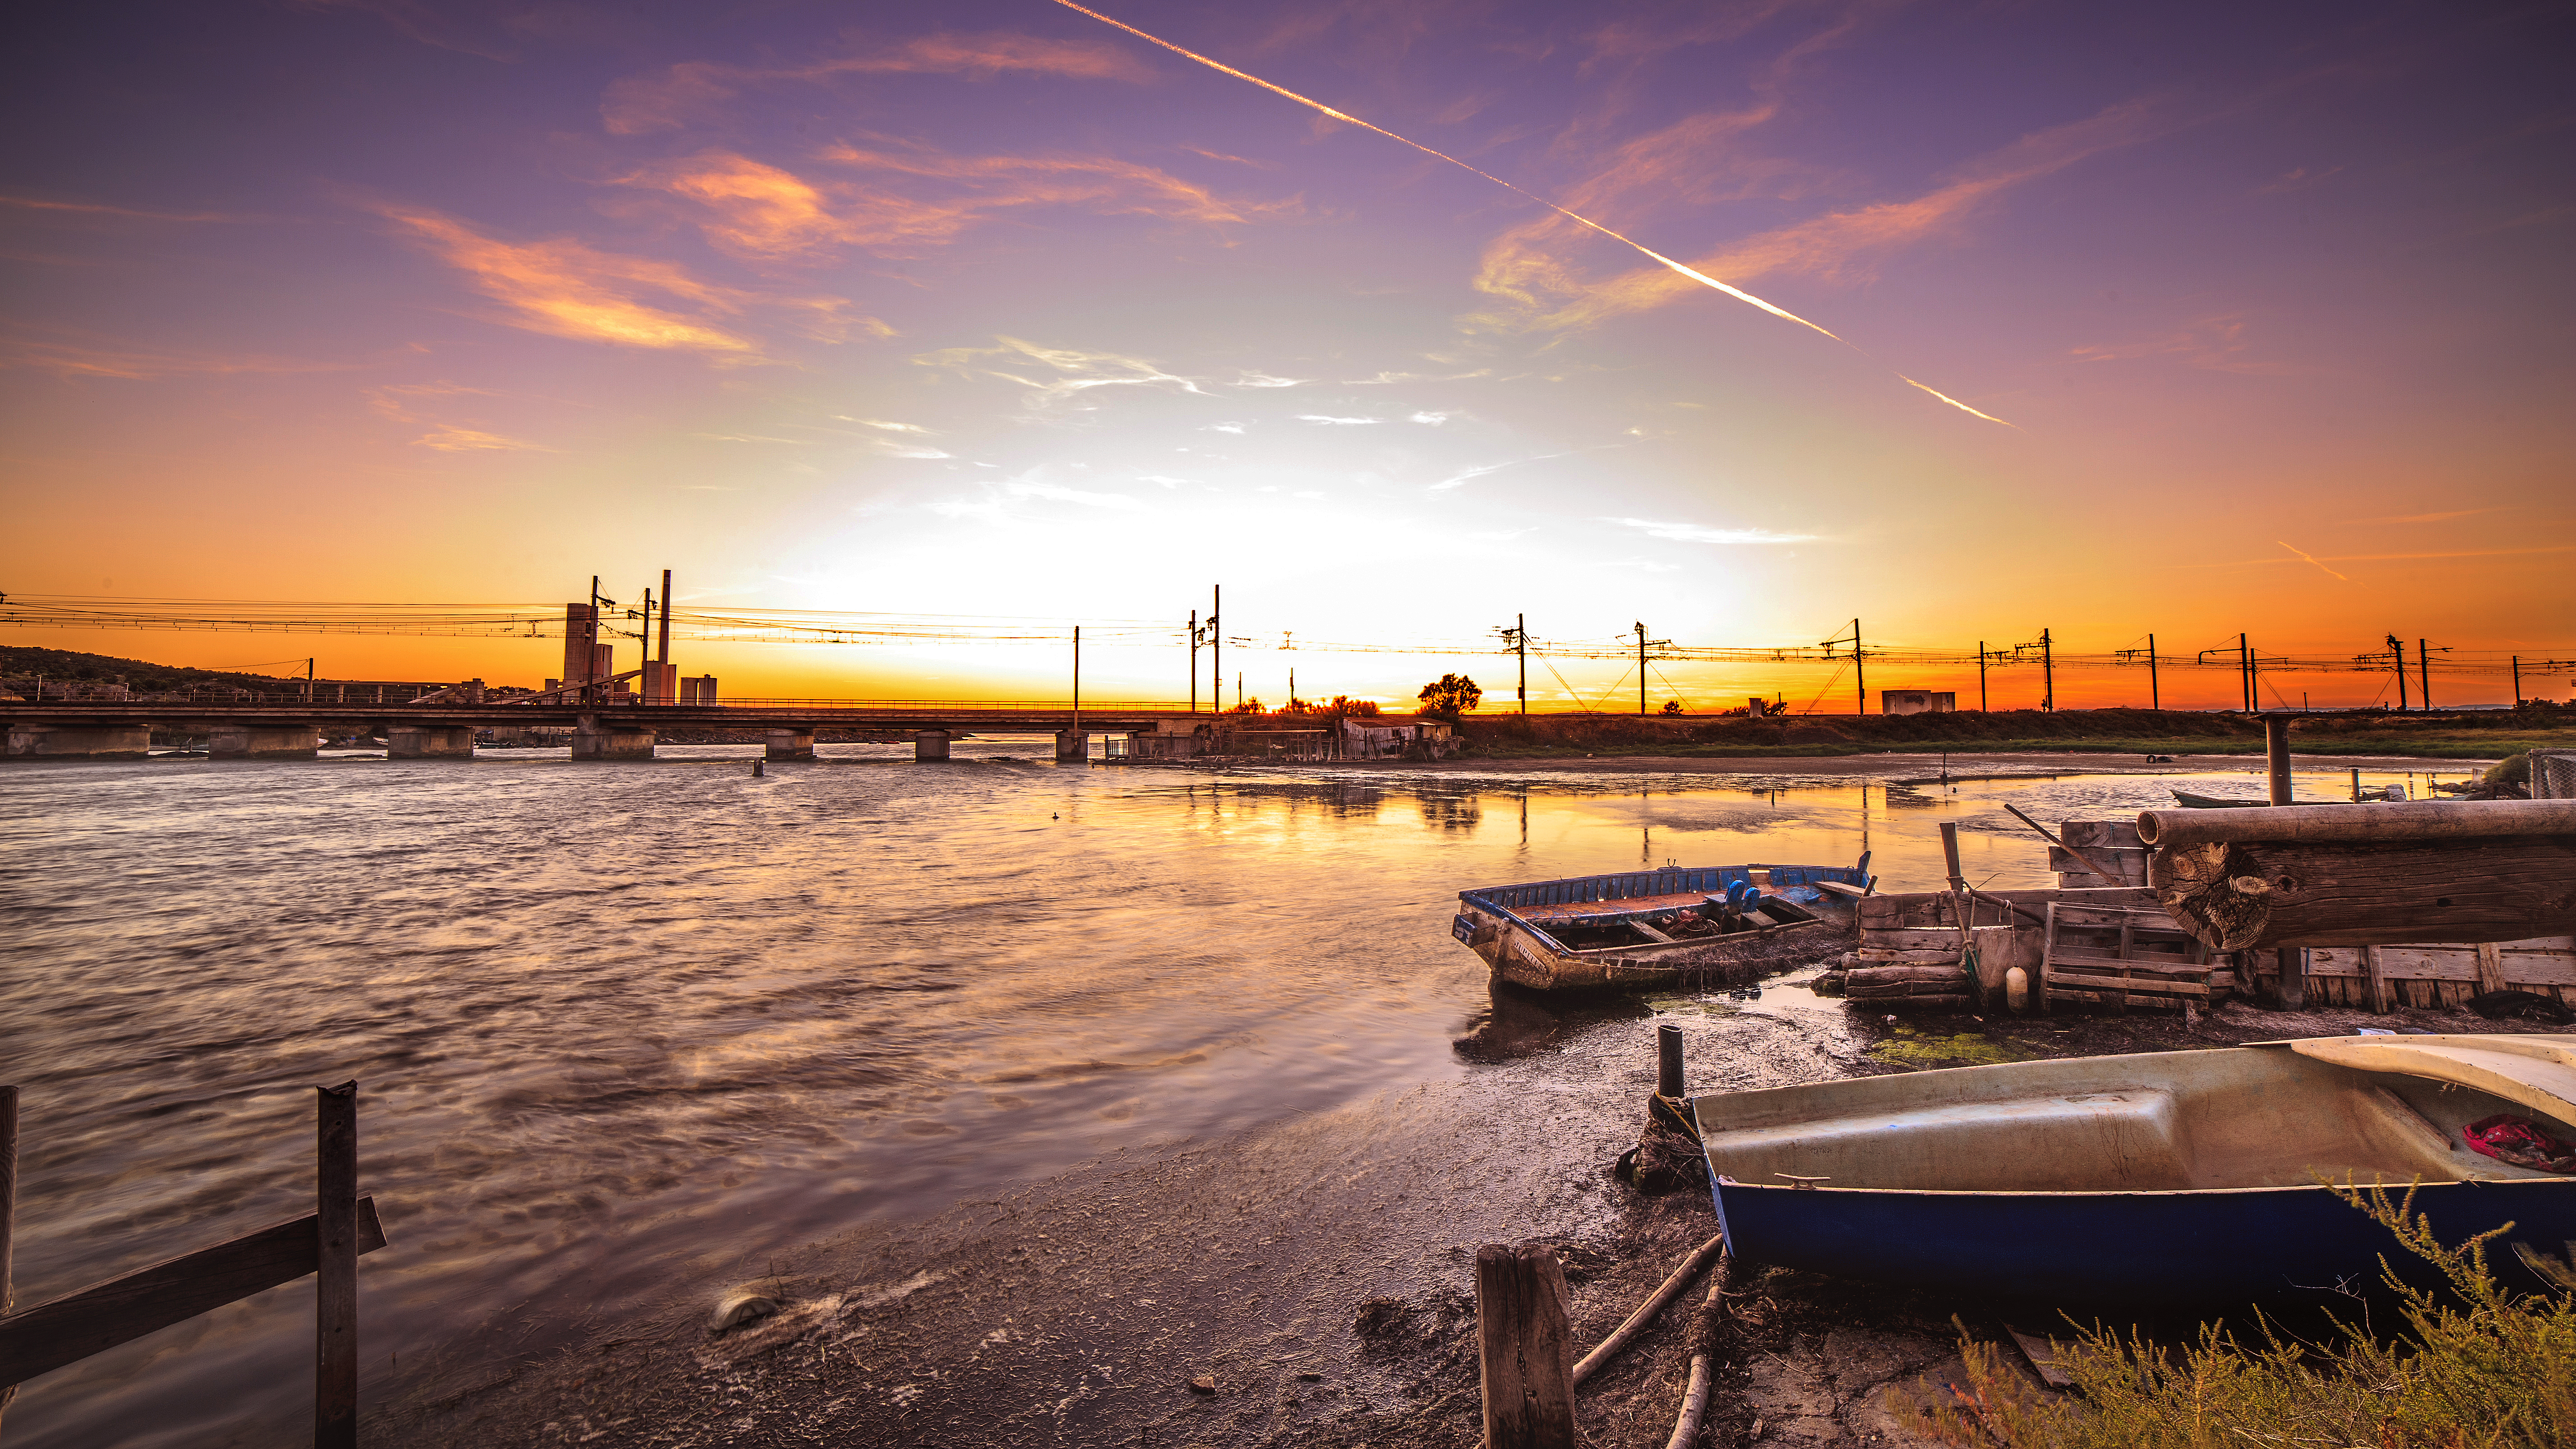
beach, sea, coast, water, ocean, horizon, dock, sky, sun, sunrise, sunset, sunlight, morning, shore, wave, dawn, pier, dusk, evening, reflection, bay, body of water, colors, wideangle, couleurs, samyang, longexposure, waterscape, longexposureoftheday